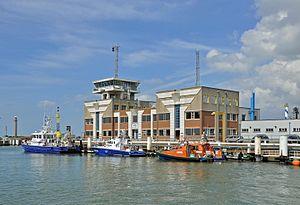
Ostende (Belgique)